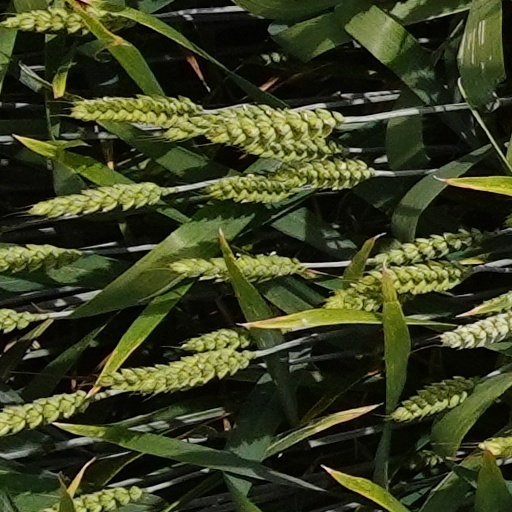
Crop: wheat